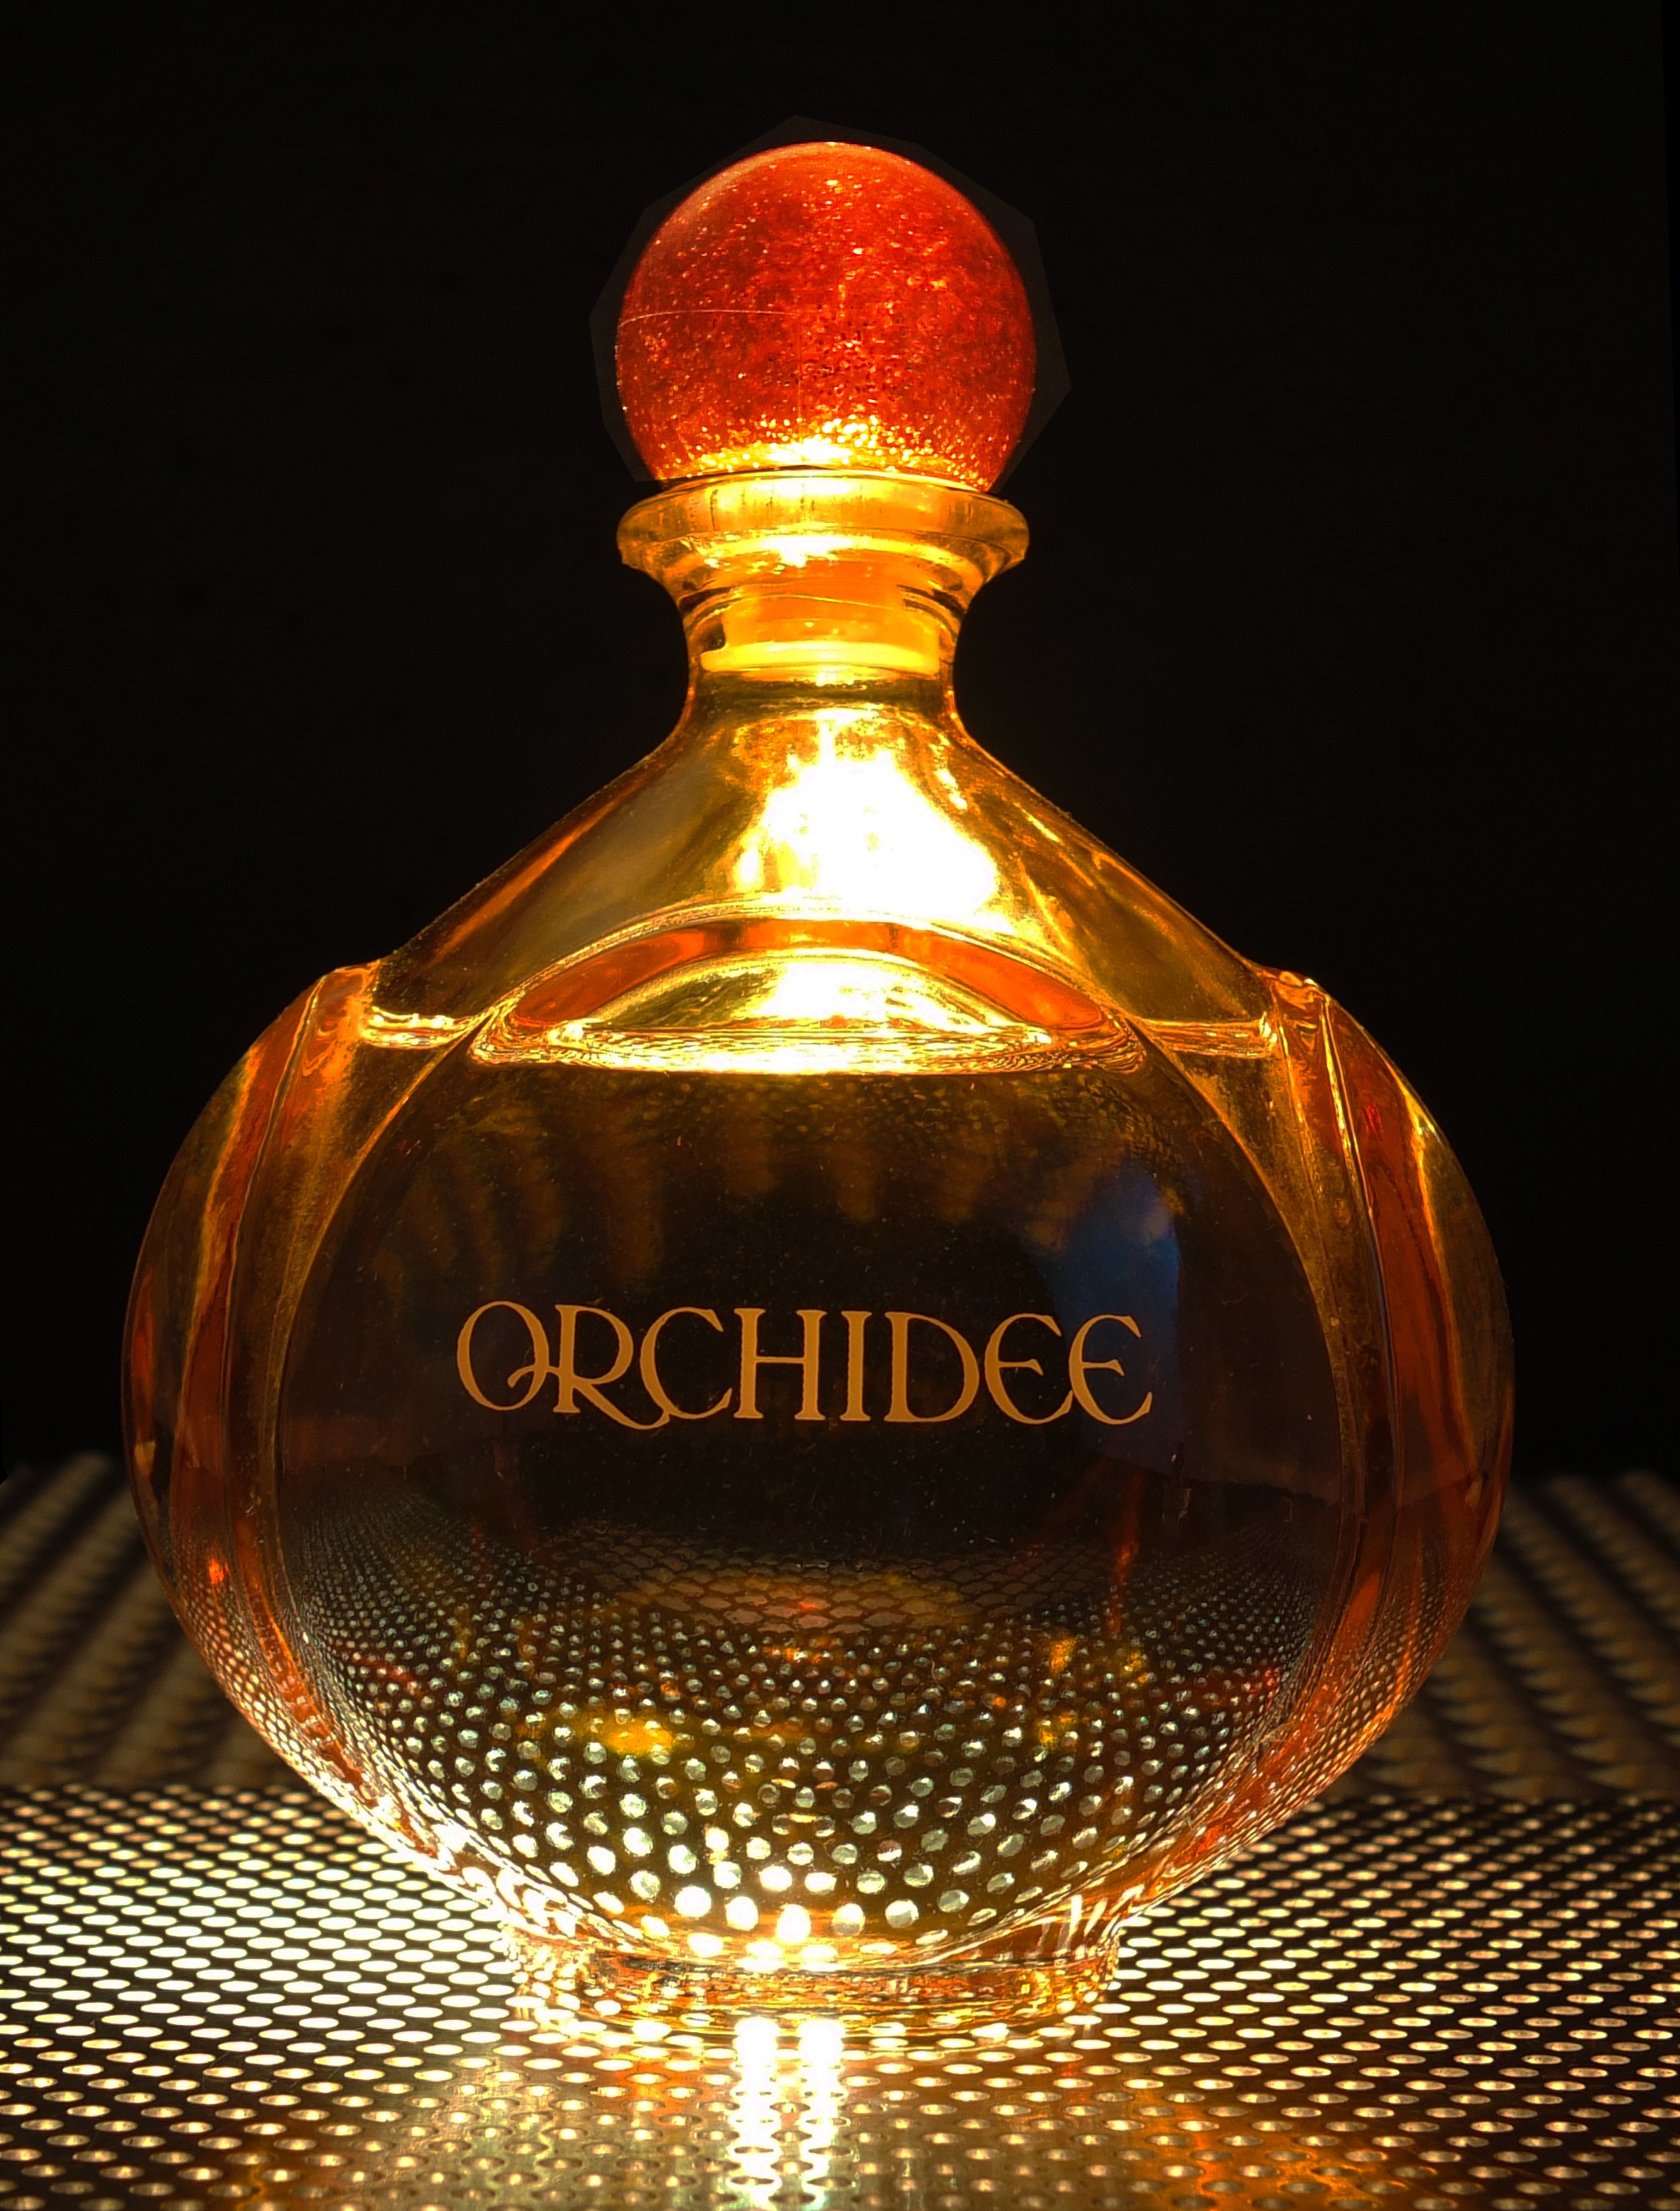
glass, drink, bottle, lighting, glass bottle, whisky, liqueur, perfume, alcoholic beverage, distilled beverage, drinkware, light from below